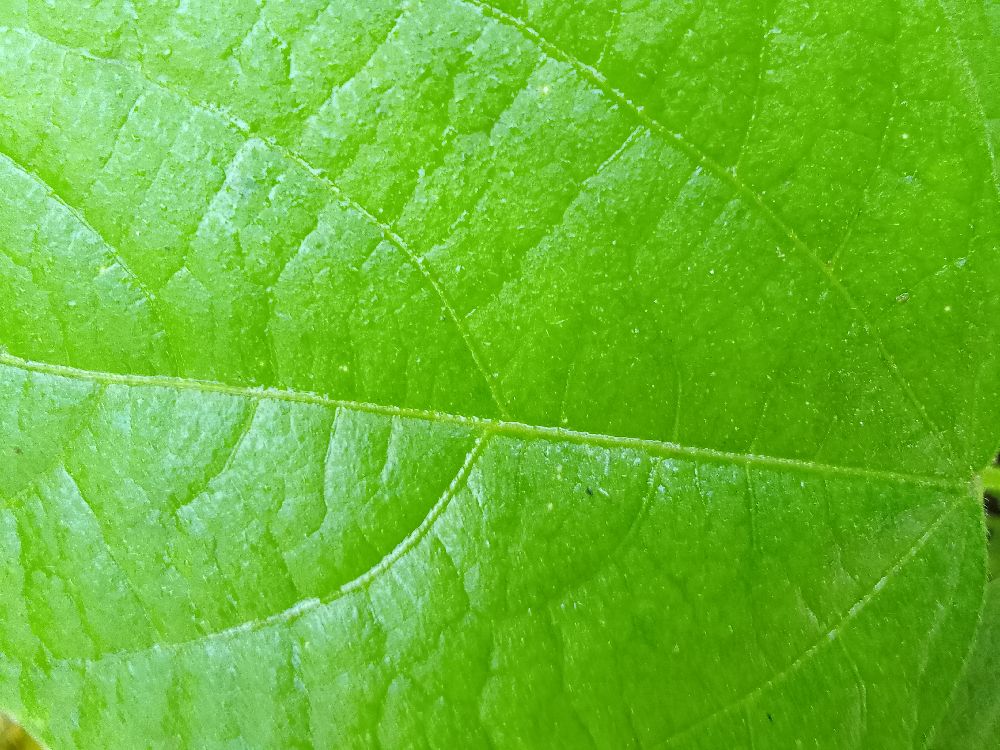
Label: healthy